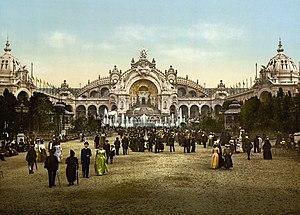
Vue du Champ-de-Mars en direction du Château d'eau et du Palais de l'Electricité précédés. Respectivement à gauche et à droite, du Palais des Industries chimiques et du Palais des Industries mécaniques ainsi que de deux des quatre kiosques à musique édifiés sur le Champ-de-Mars (dont l'un a été remonté ultérieurement à Alfortville [1] et détruit au début des années trente). Exposition Universelle (1900), Paris.
Cet article traite des différentes Expositions internationales et nationales qui se sont tenues à Paris, et qui ont en partie façonné la capitale française que l'on connaît aujourd'hui.
L'Exposition universelle de 1900 ou L'Exposition de Paris 1900 est la cinquième exposition universelle organisée à Paris après celle de 1855, celle de 1867, celle de 1878 et celle de 1889.
Edmond Jean-Baptiste Paulin est un architecte français, né à Paris le 10 septembre 1848 et mort le 27 novembre 1915 à Paris.
La Belle Époque est un chrononyme rétrospectif désignant la période marquée par les progrès sociaux, économiques, technologiques et politiques, principalement en France et s'étendant de la fin du XIXᵉ siècle au début de la Première Guerre mondiale en 1914. Le terme correspond pour les Britanniques à la fin de l'époque victorienne et à l'époque édouardienne ; pour les Allemands, c'est le wilhelminisme. L'expression française est comprise et utilisée dans la plupart des pays européens.